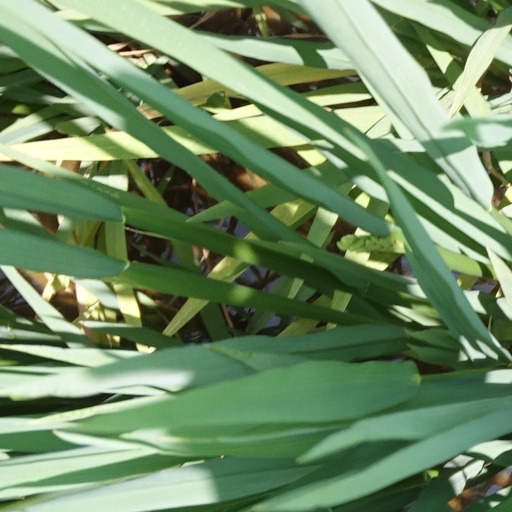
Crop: rice